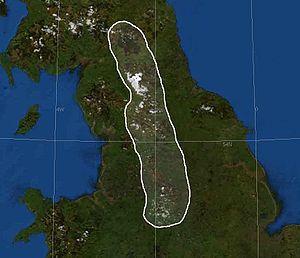
La chaîne montagneuse des Pennines dite « la colonne vertébrale de l'Angleterre » s'étend du Peak District dans les Midlands anglais jusqu'aux monts Cheviot à la frontière de l'Écosse, en passant par les Yorkshire Dales, les West Pennine Moors et la Cumbria. Le nom « Pennines », lui, vient du mot penno.